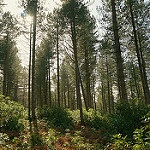
Scene: Outdoor